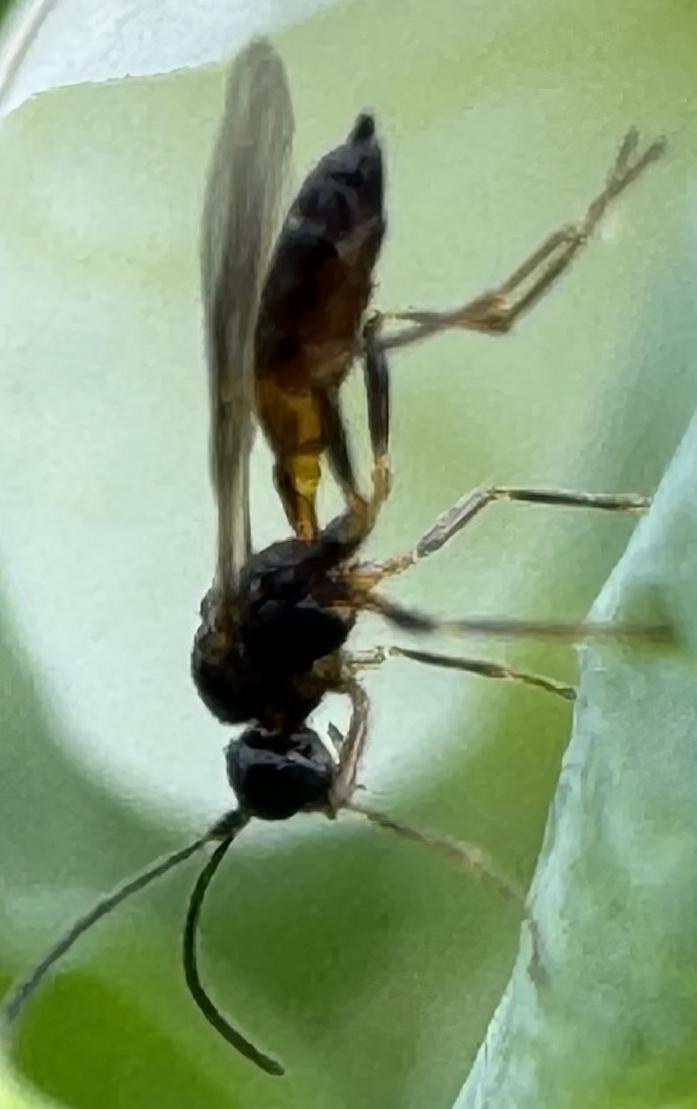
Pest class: predators